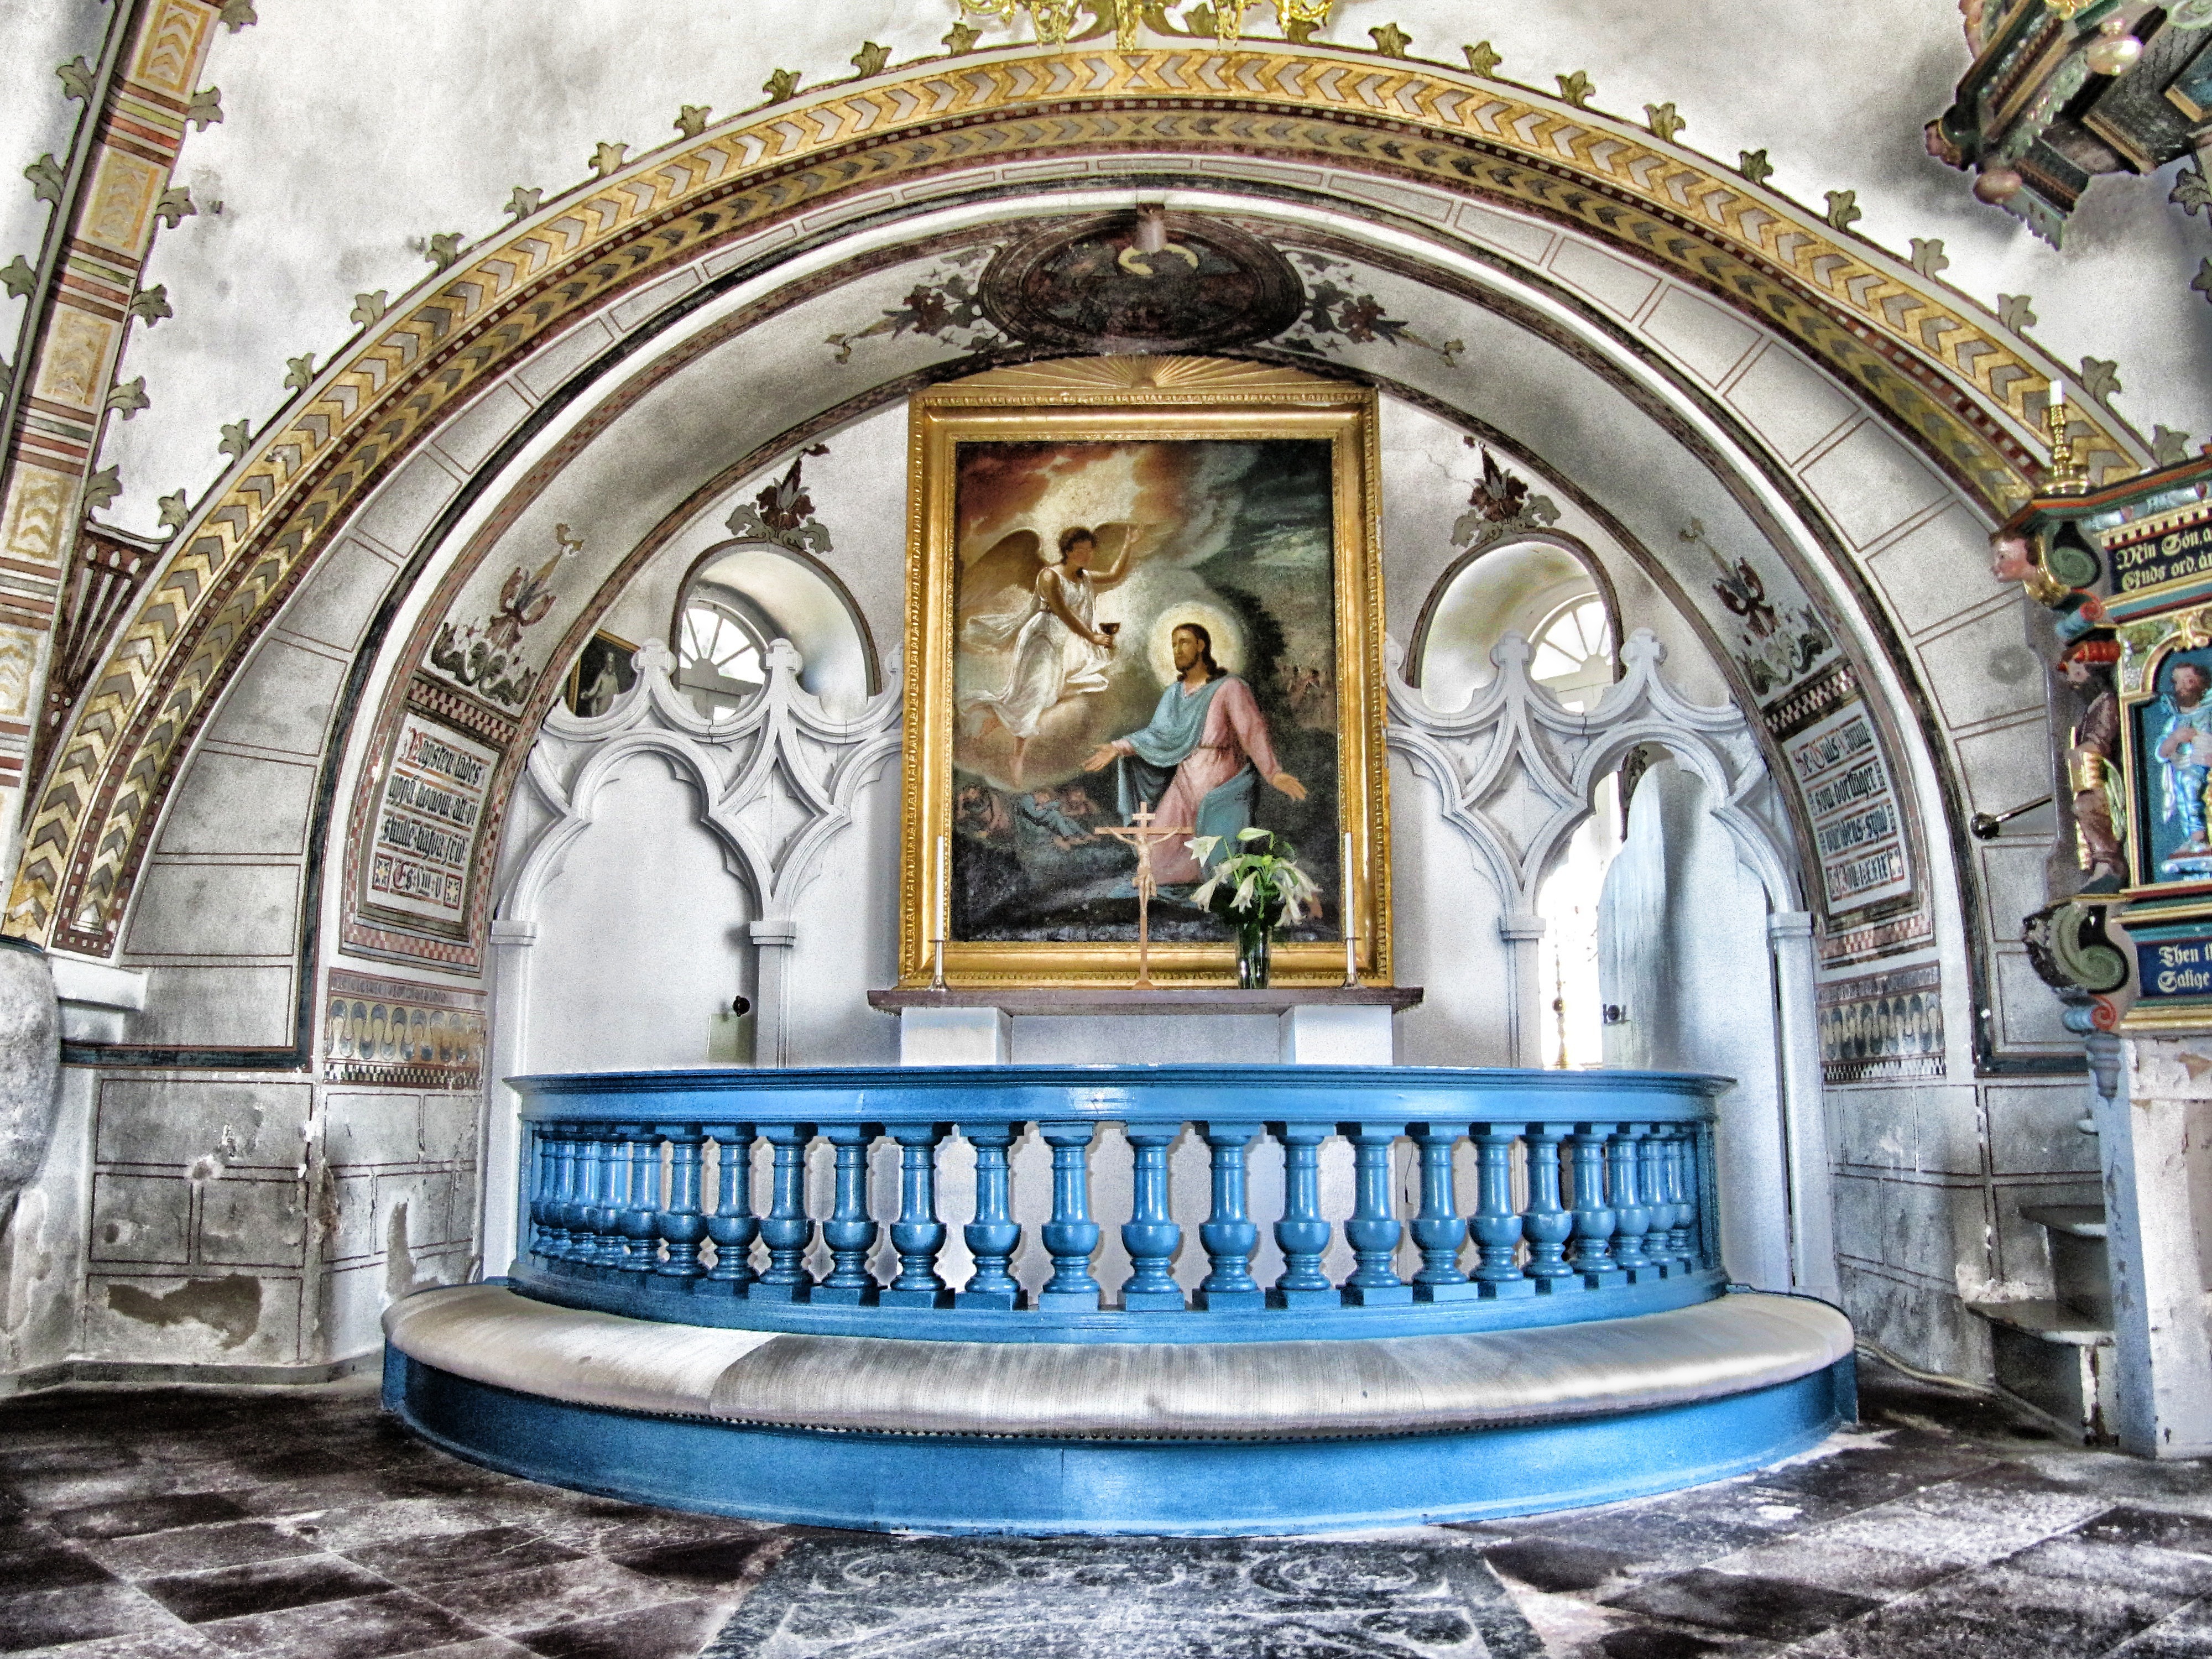
architecture, mansion, interior, building, palace, arch, landmark, facade, church, cathedral, chapel, place of worship, painting, inside, hdr, sweden, synagogue, basilica, estate, angelholm